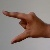
The image shows a hand gesture representing the letter 'Z' in Indian Sign Language.